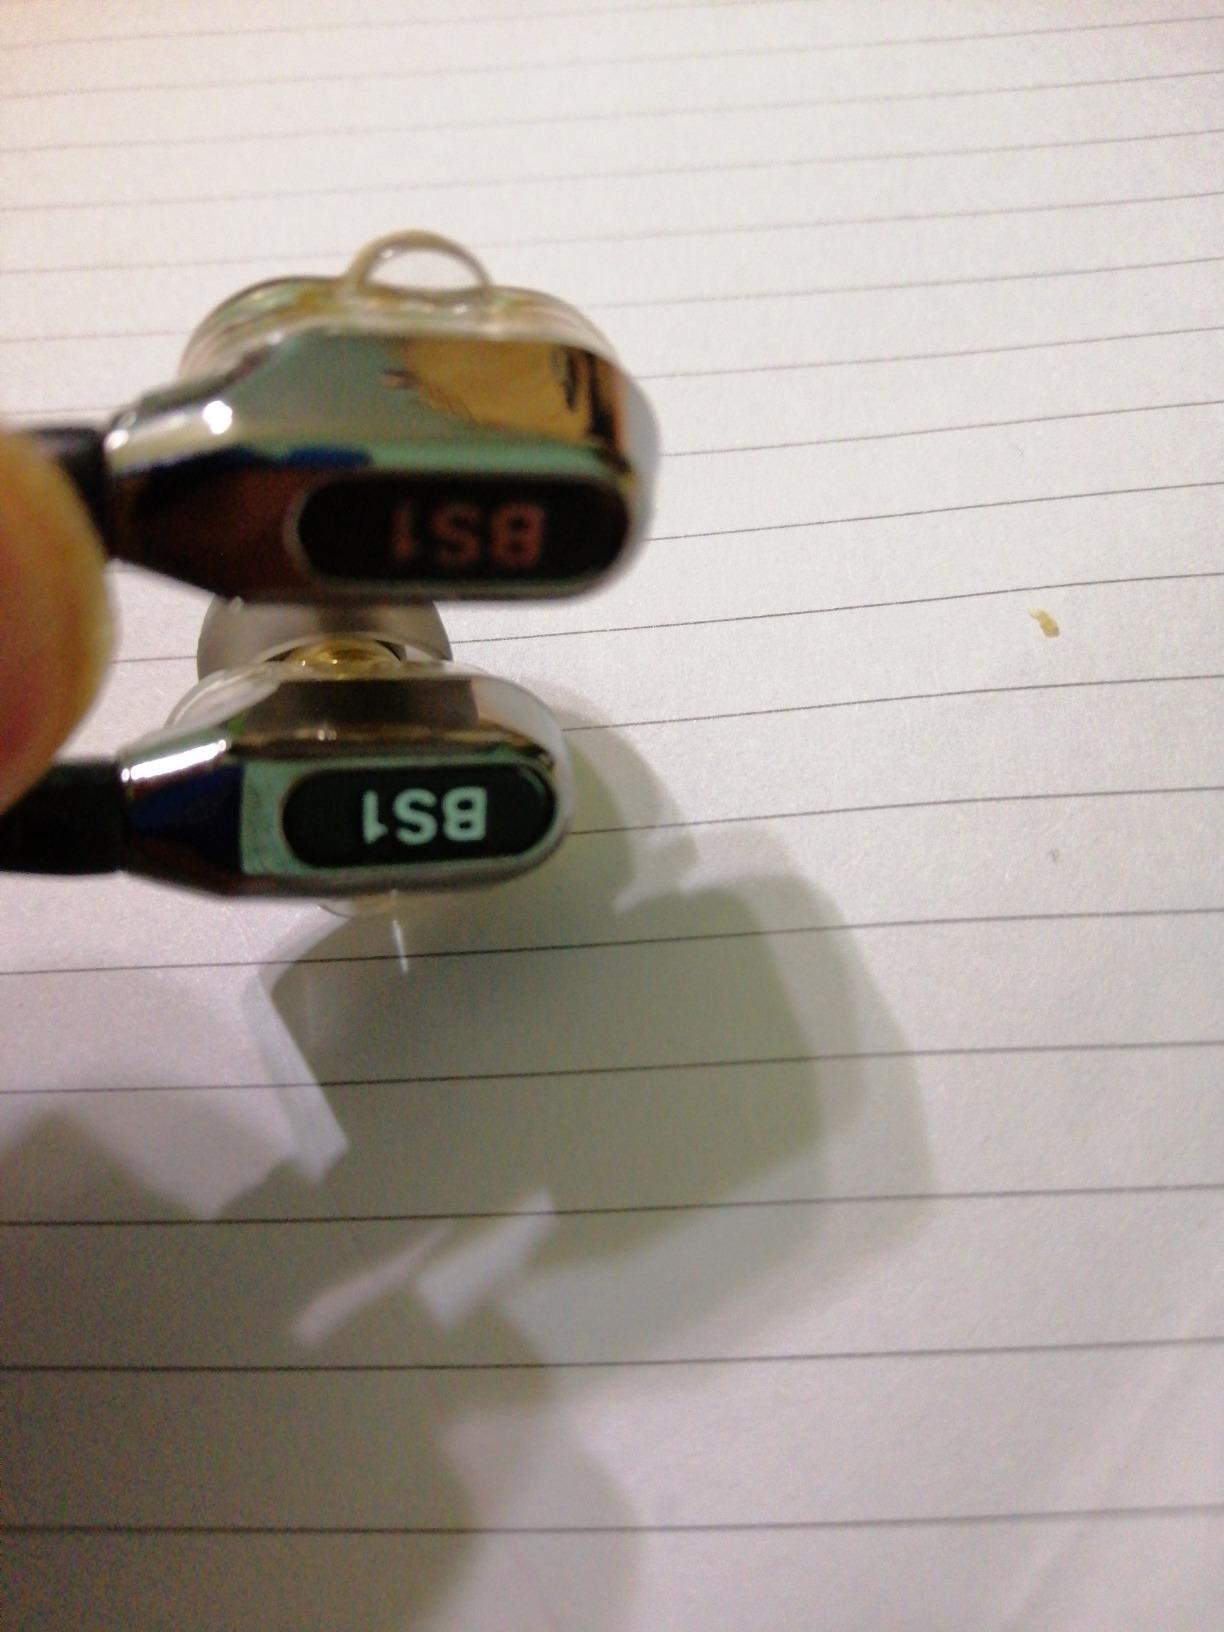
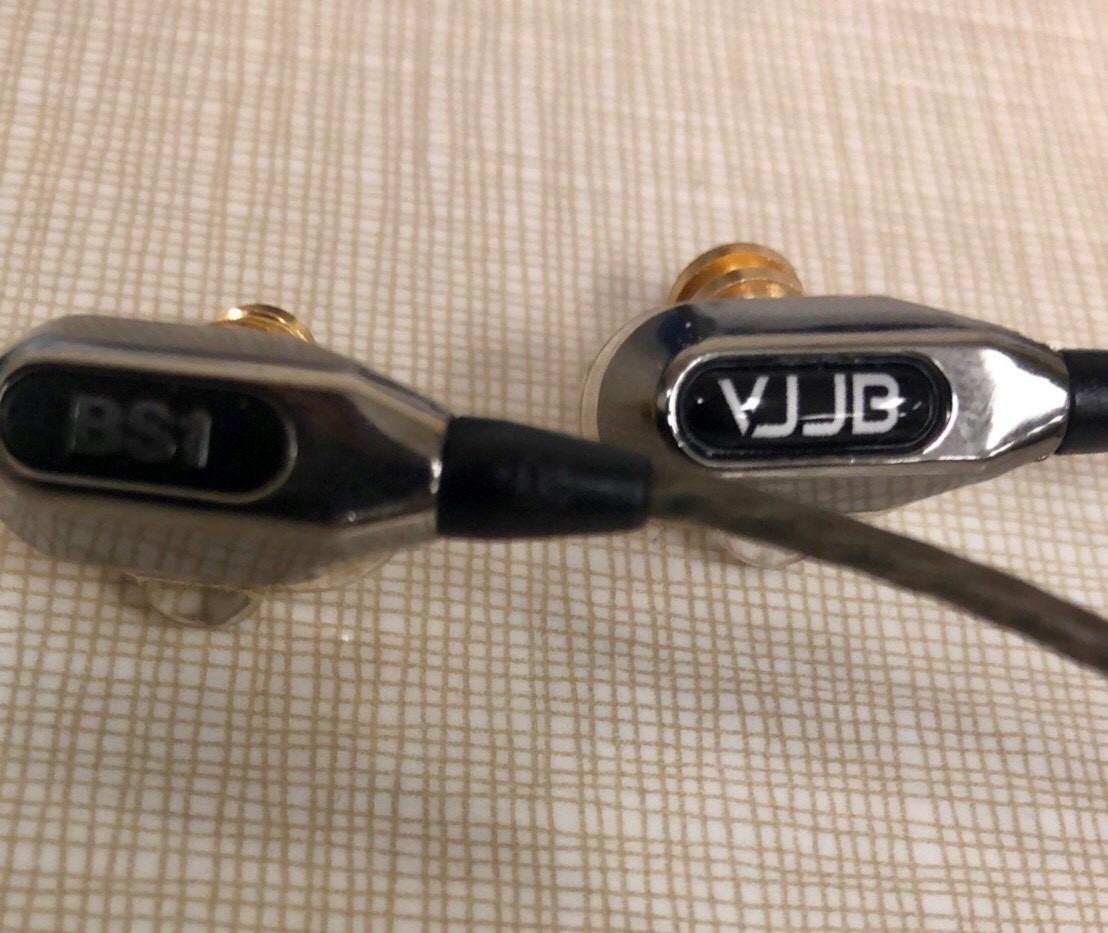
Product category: headphones
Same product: yes